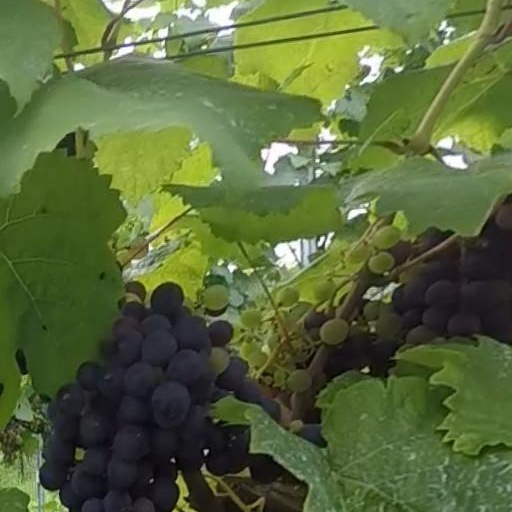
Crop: grape